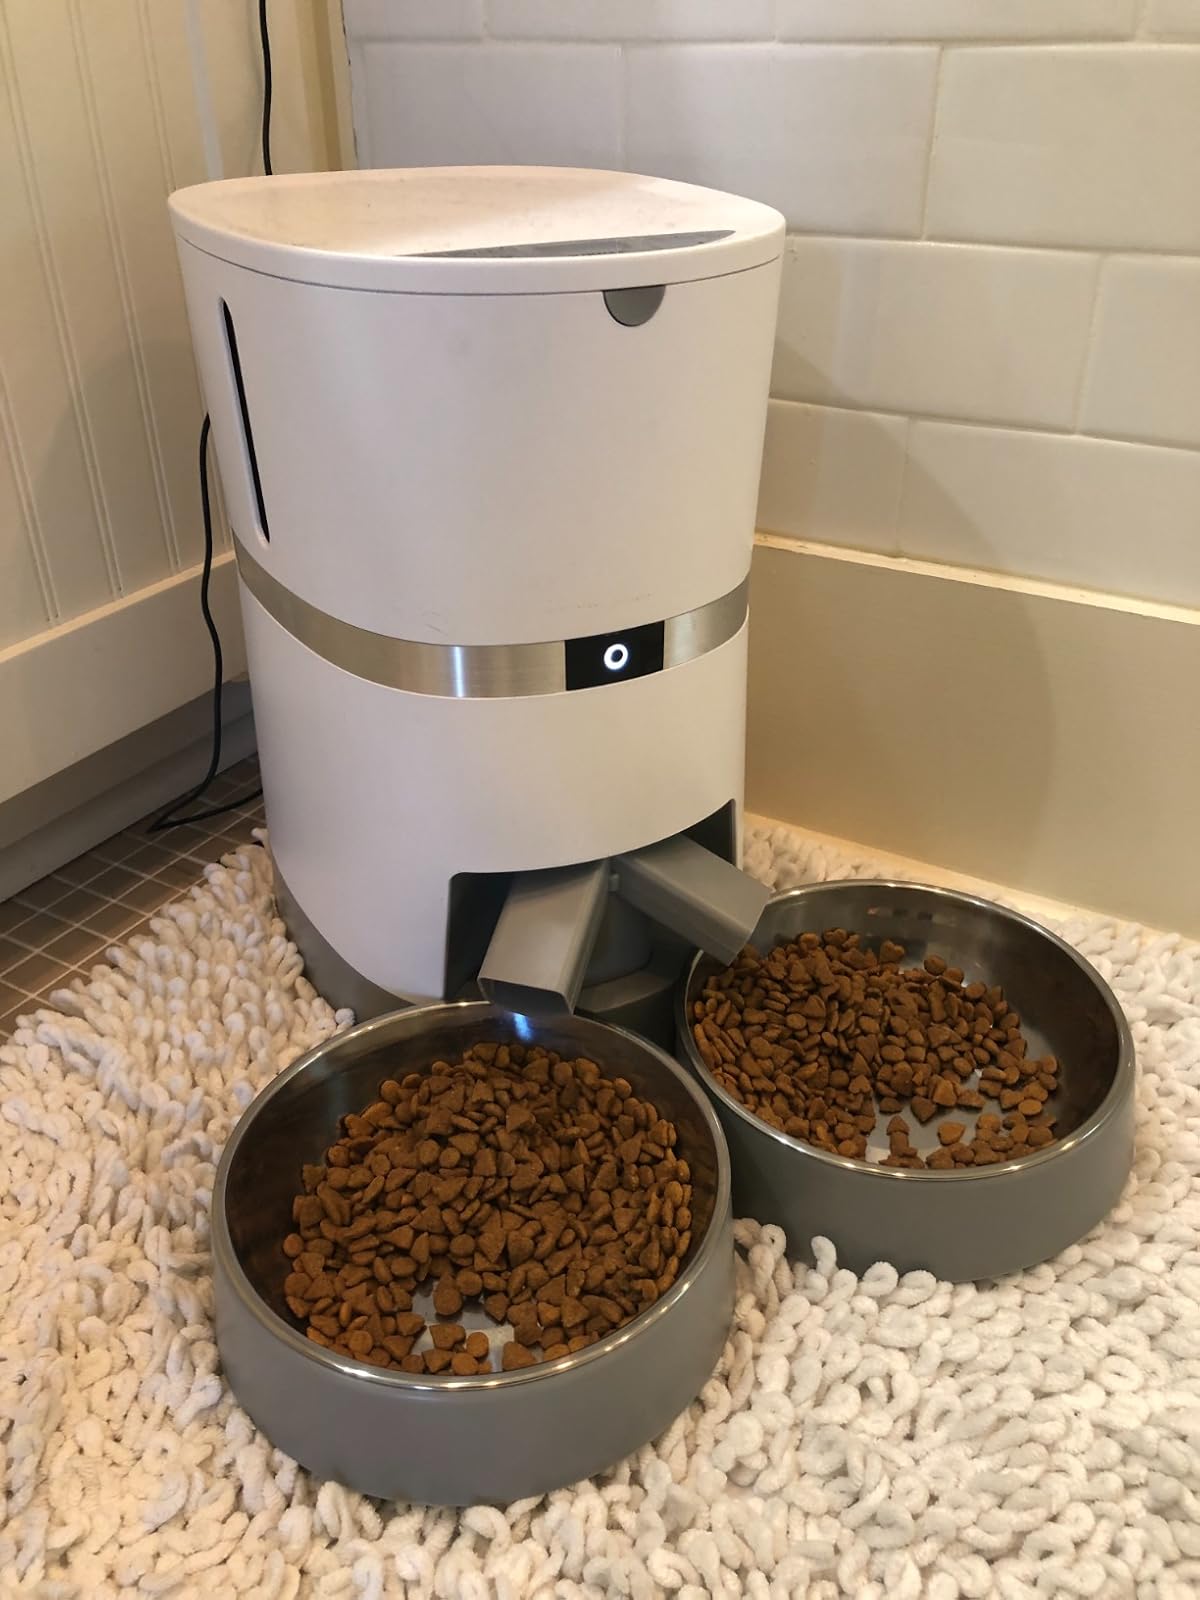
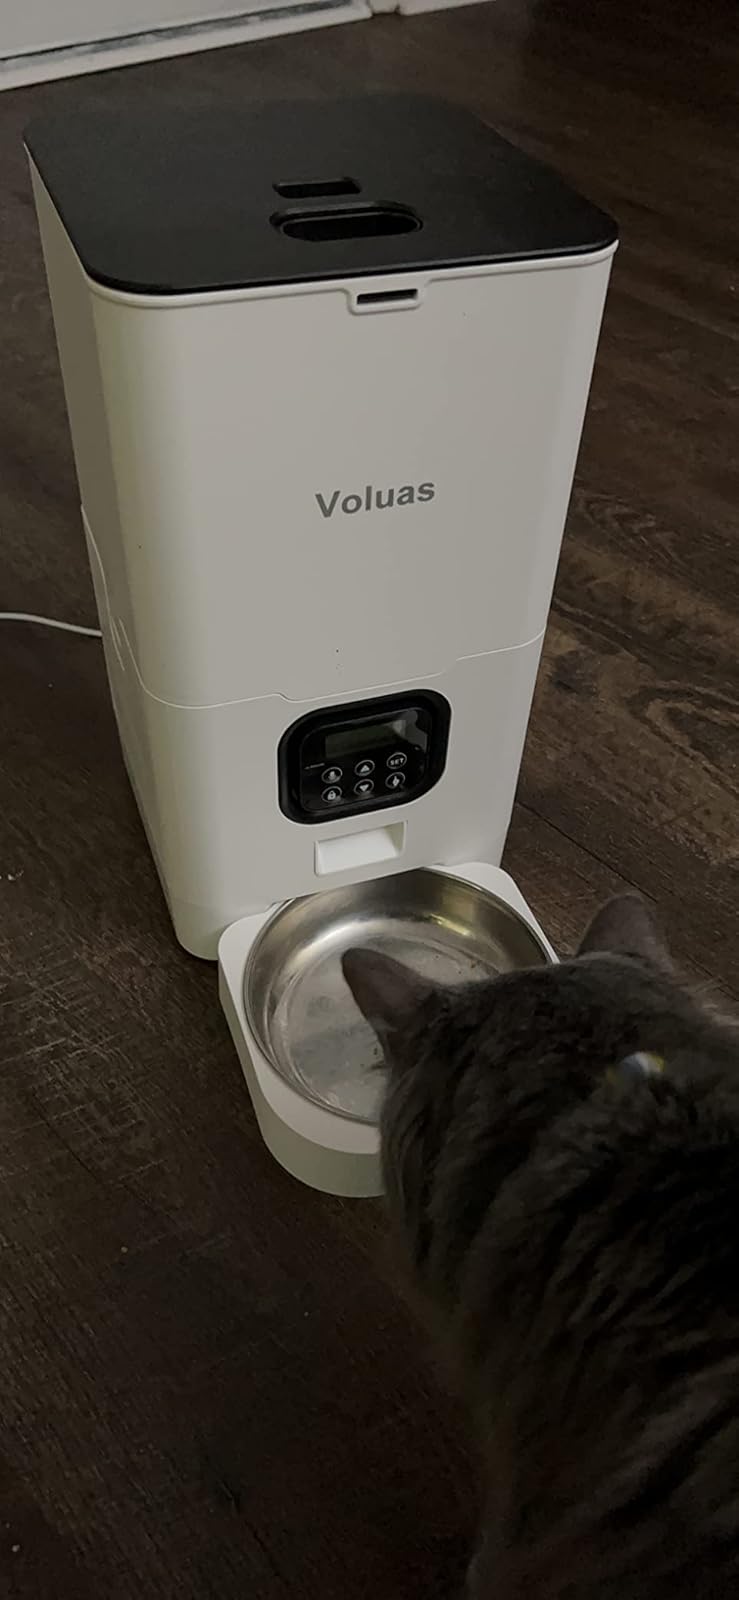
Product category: items_feeder
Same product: no